She-Hulk

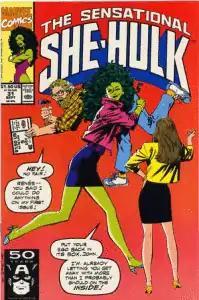
Cover to "Sensational She-Hulk" #31, on which She-Hulk interacts with John Byrne and editor Renée Witterstaetter

Jennifer Walters, the cousin of Bruce Banner (Hulk), is the small and somewhat shy daughter of Los Angeles County Sheriff William Morris Walters and Elaine (née Banner) Walters (who died in a car crash when Jennifer was 17). Operatives of Nicholas Trask, a crime boss who had crossed paths with her father, shot and seriously wounded her on the day that Banner visited her to tell her about his transformation into the Hulk. Since no other donors with her blood type were available, Banner provided his blood for a transfusion; as they already shared the same blood type and DNA, his gamma-irradiated blood, combined with the adrenaline from emotional stress, transformed Jennifer into the green-skinned She-Hulk when the mobsters tried to finish her off at the hospital. She then used her new powers to take down Trask, who was killed when the earth-boring device he rode malfunctioned, plunging him into the molten core of the Earth.